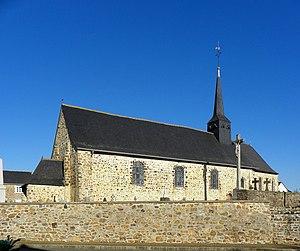
Église Notre-Dame-de-l'Assomption de Bréal-sous-Vitré (35). Vue méridionale.